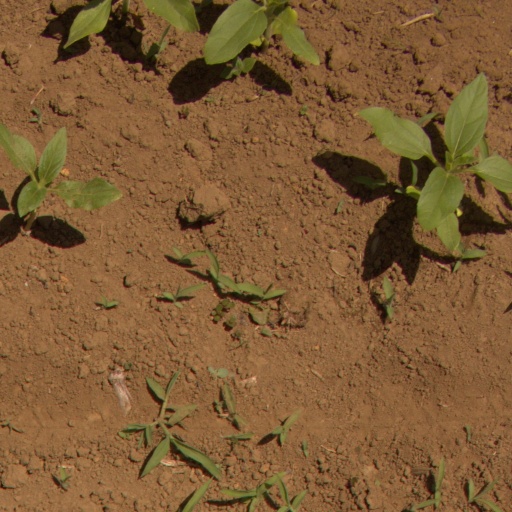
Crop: Jerusalem artichoke